Alien Soldier

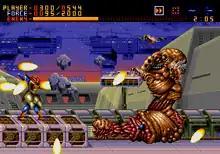
Epsilon-Eagle firing at one of the game's bosses

"Alien Soldier" is a side-scrolling run and gun video game in which the player controls the main character, Epsilon-Eagle, through 25 stages and 26 bosses. The gameplay has been compared heavily to "Gunstar Heroes"; however, putting a much larger emphasis on boss fights, and lacking any 2-player option. The stages are notably short, populated with weak enemies to serve as downtime between the more difficult boss battles. There are two difficulties in the game, "supereasy" and "superhard". Enemies on the hard setting are only slightly more difficult; however, there are no passwords or unlimited continues as in the easy mode.